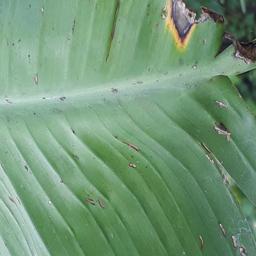
Label: POTASSIUM DEFICIENCY